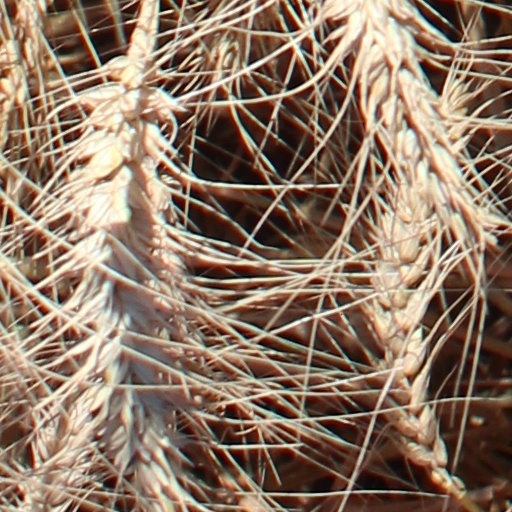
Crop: wheat